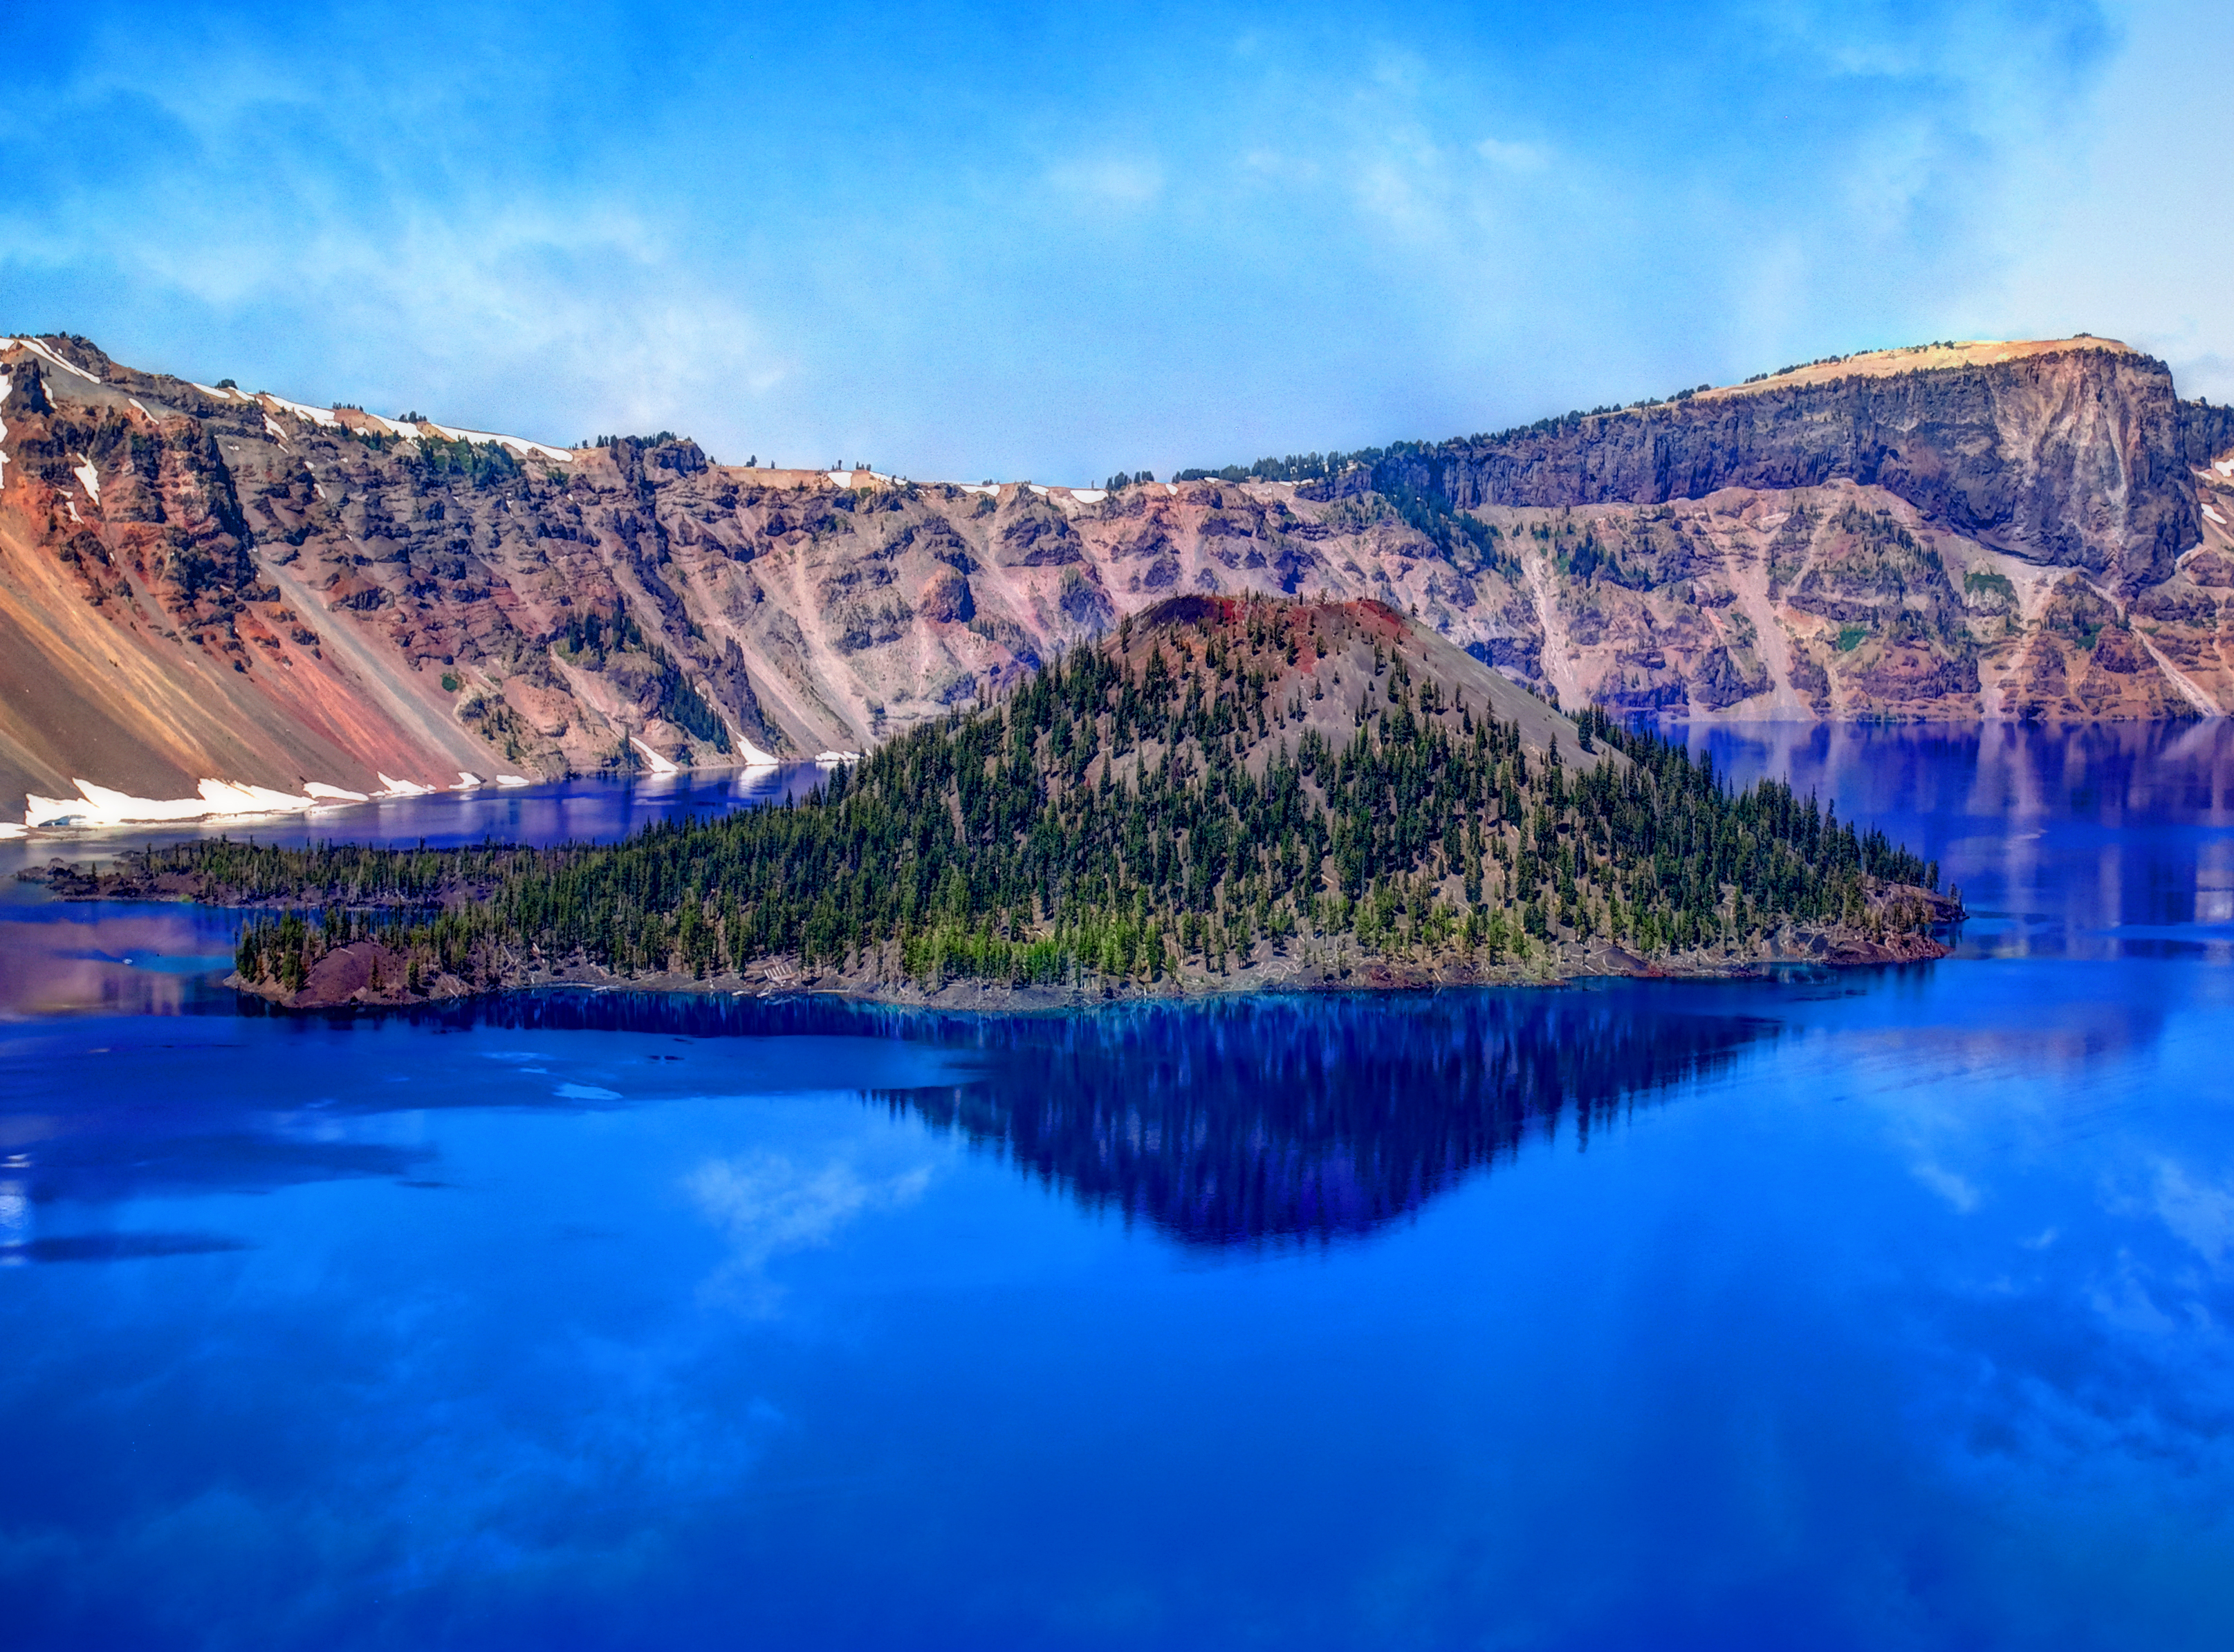
landscape, sea, water, nature, wilderness, mountain, lake, mountain range, panorama, reflection, island, reservoir, body of water, mountains, loch, crater lake, oregon, landform, mount mazama